Alexander Kolchak

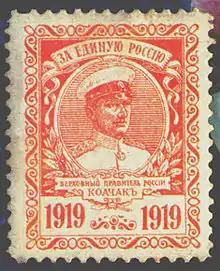
Postage stamp issued in 1919 with the inscription "For United Russia – Supreme leader of Russia, Kolchak."

There was prominent underground resistance in the regions controlled by Kolchak's government. These partisans were especially strong in the provinces of Altai and Yeniseysk. In summer 1919 partisans of the Altai Region united to form the Western Siberian Peasants' Red Army (25,000 men). The Taseev Soviet Partisan Republic was founded south-east of Yeniseysk in early 1919. By the fall of 1919, Kolchak's rear was completely disintegrating. About 100,000 Siberian partisans seized vast regions from Kolchak's regime even before the approach of the Red Army. In February 1920, some 20,000 partisans took control of the Amur region.